Sky position (RA, Dec in degrees): 168.267, 5.096
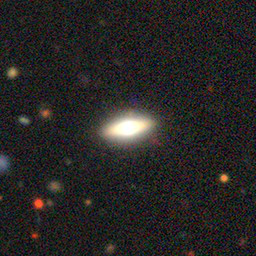
Galaxy morphology: In-between Round Smooth Galaxies